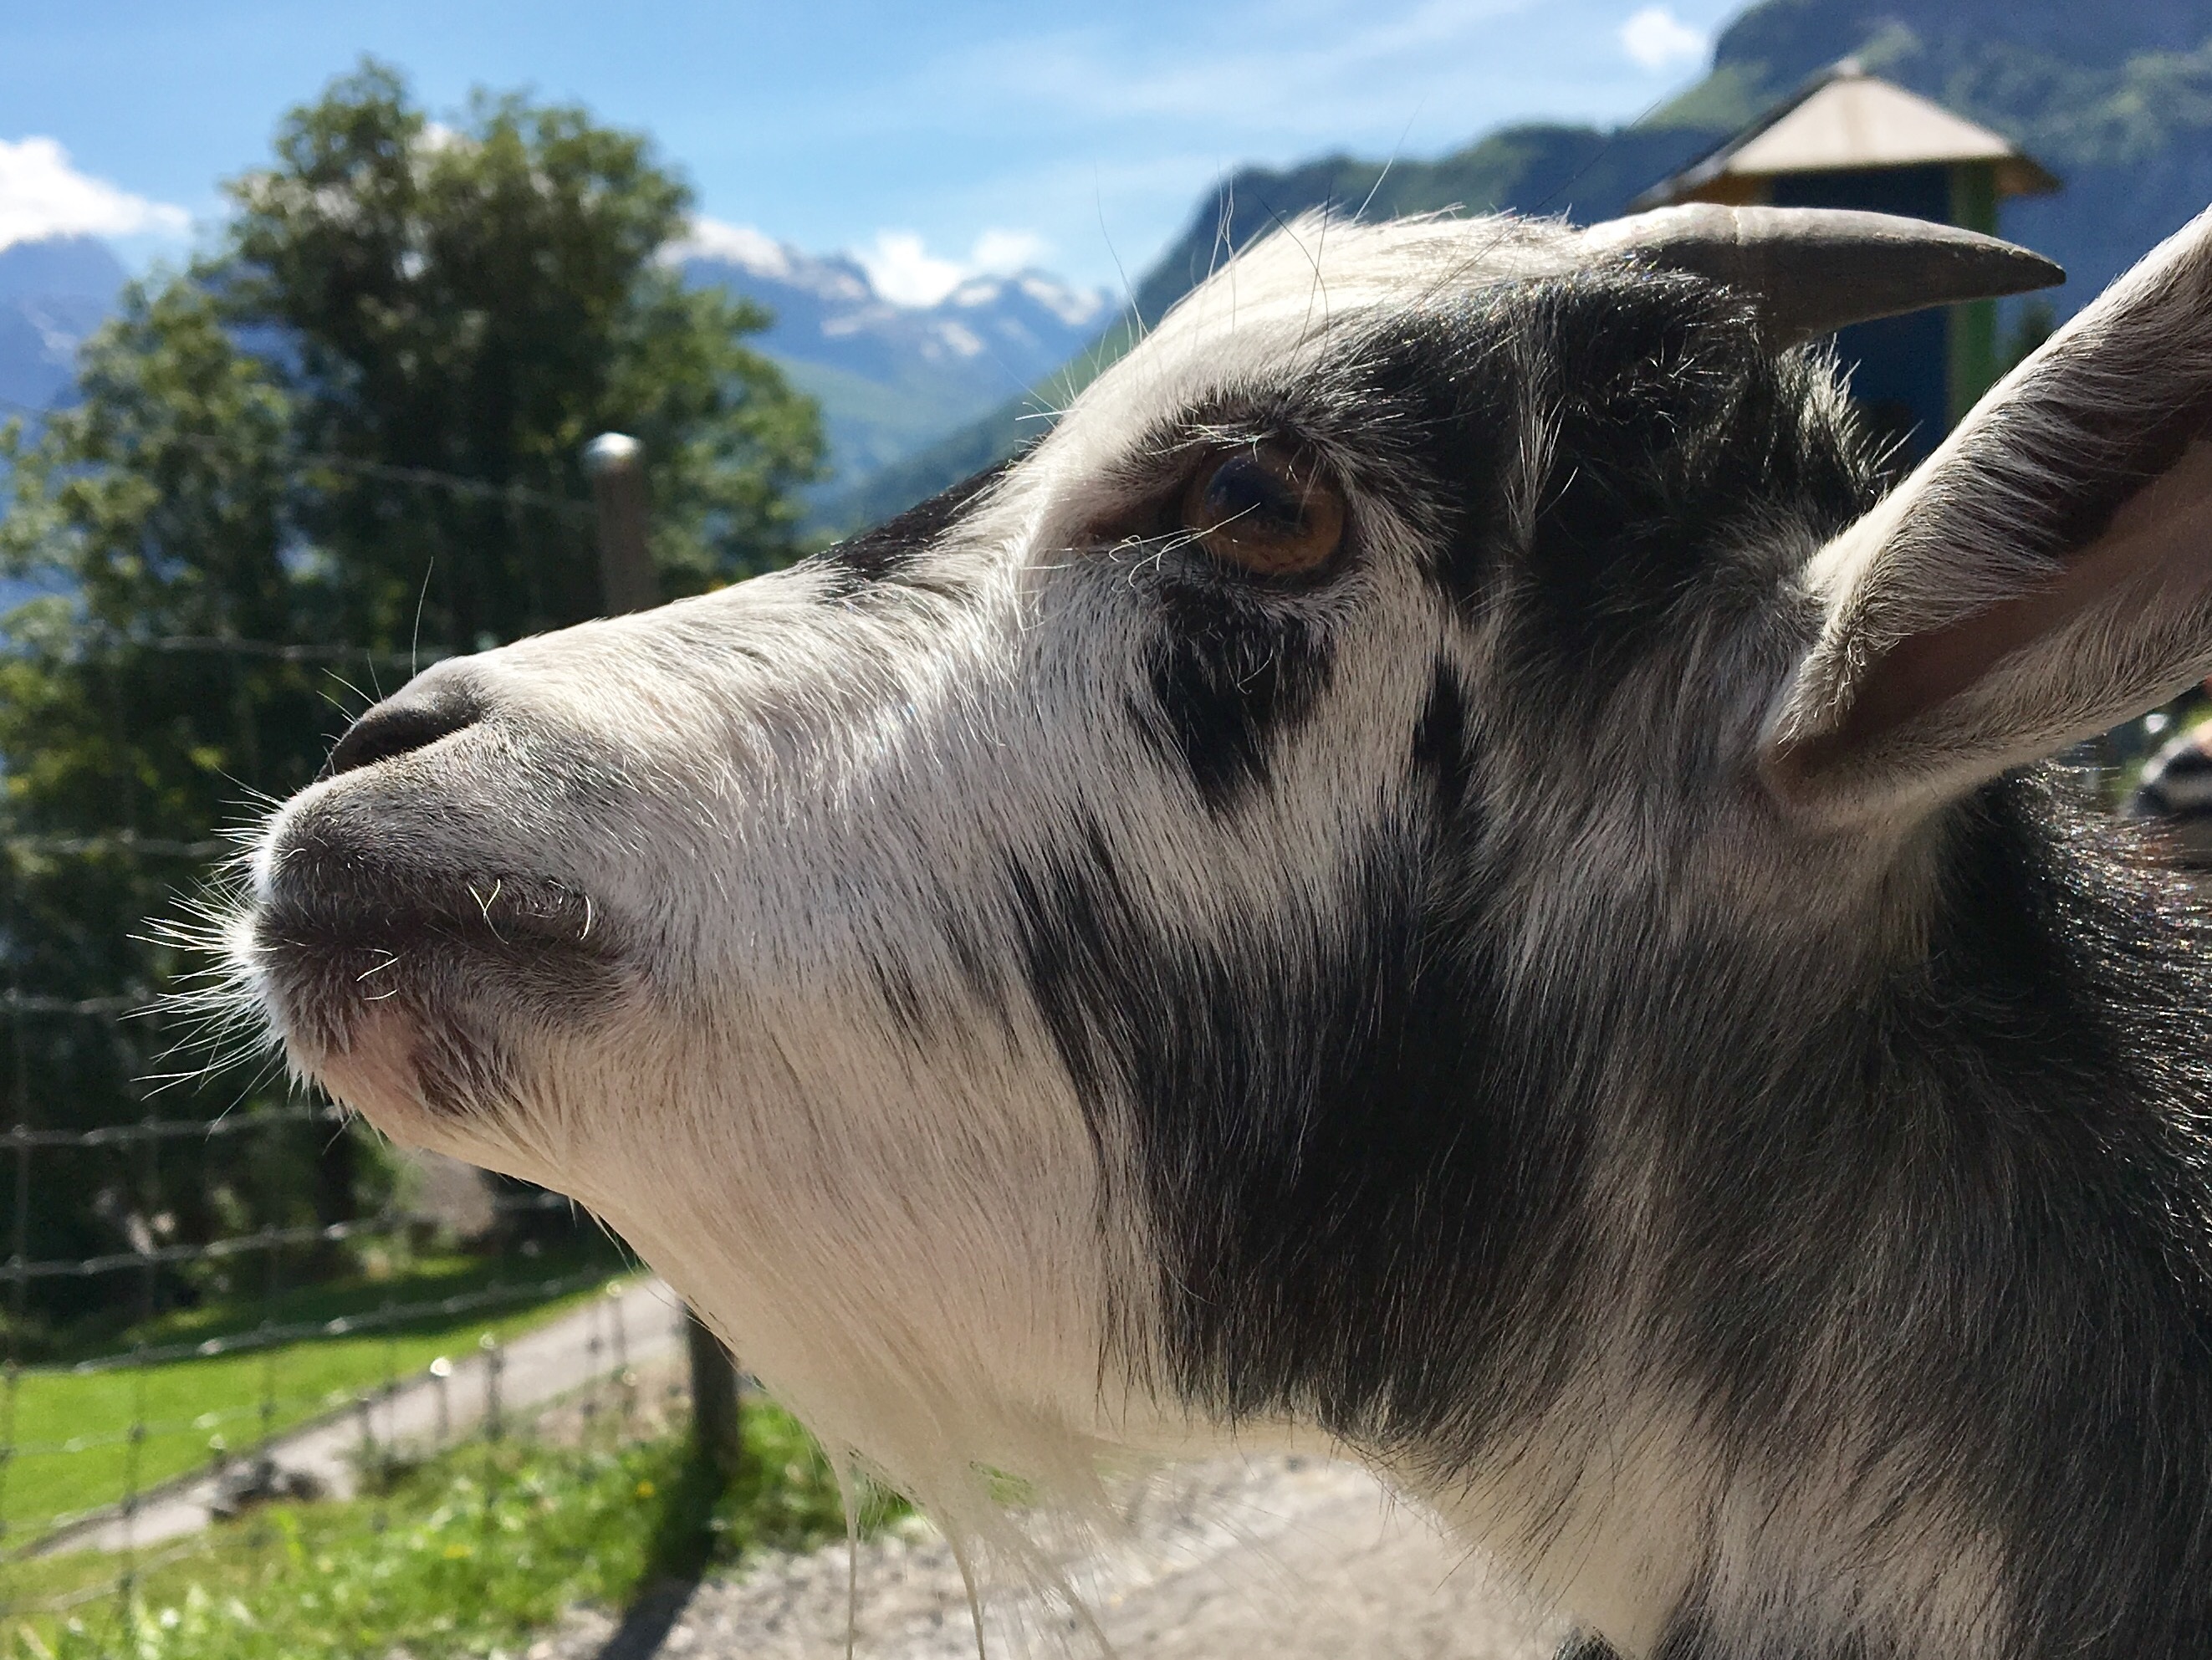
landscape, summer, wildlife, goat, horn, mammal, alpine, fauna, donkey, goats, mountains, vertebrate, glarus, switzerland, goat's head, geiss, horse like mammal